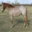
Label: horse